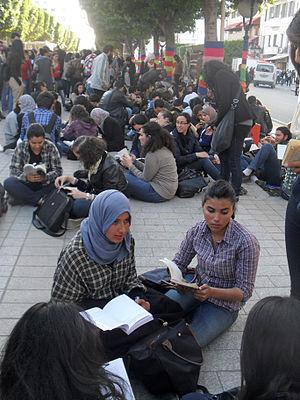
Les étudiants tunisiens célèbrent la Journée mondiale du livre en lisant sur l'Avenue Bourguiba. http://www.magharebia.com/r/1m4r